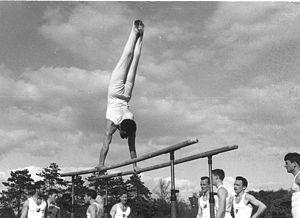
Paul Cheyrouze, premier champion de France de Trampoline
Paul Cheyrouze est un sportif français, né à Rodez le 24 septembre 1939.